Raekoja plats, Tartu

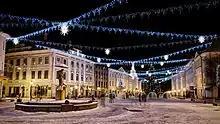
Raekoja plats during December 2012

Raekoja plats is town square beside Tartu Town Hall in the center of the Tartu Old Town in Tartu, Estonia.